Callawassie Island

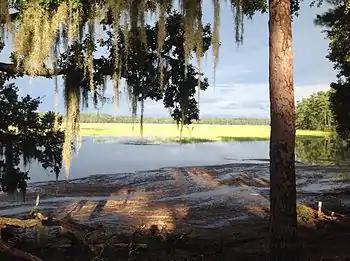
Golden marsh view over the Little Chechessee River

Callawassie Island is one of hundreds of barrier and sea islands in the southeast corner in the outer coastal plain, making up a portion of Beaufort County, South Carolina.